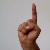
The image shows a hand gesture representing the letter 'D' in Indian Sign Language.